London Fire Brigade

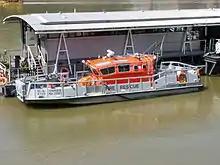
"Fireflash", registered in 1999, is one of London's two fireboats

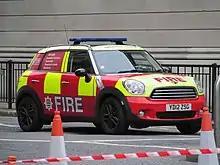
LFB Instant Response Vehicle (IRV)

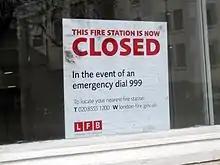
Sign in the window of Clerkenwell fire station reads "This fire station is now closed".

In response to the September 11 attacks, the Office of the Deputy Prime Minister set up the ‘New Dimensions‘ programme to issue all British fire and rescue services with specialised equipment to enhance their response to terrorist acts, natural disasters and other critical incidents. As part of the New Dimensions scheme, London Fire Brigade received the following government-owned appliances: